Hugh Gordon (British Army officer)

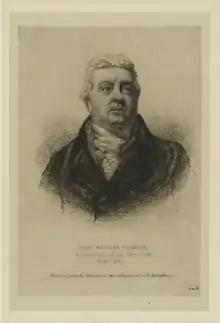
Hugh Mackay Gordon

Lieutenant General Hugh Mackay Gordon (1760 – 12 March 1823) was a British Army officer who became Lieutenant Governor of Jersey.